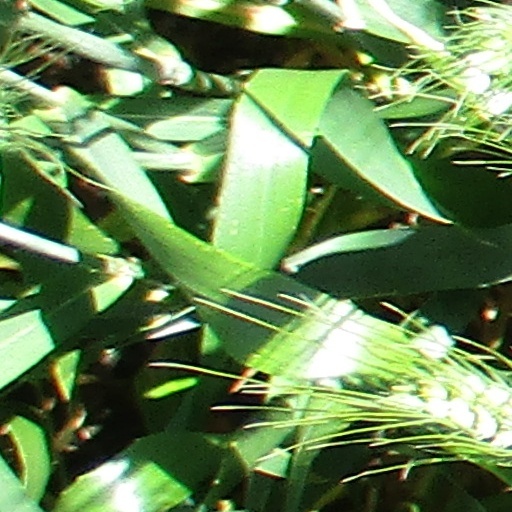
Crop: wheat